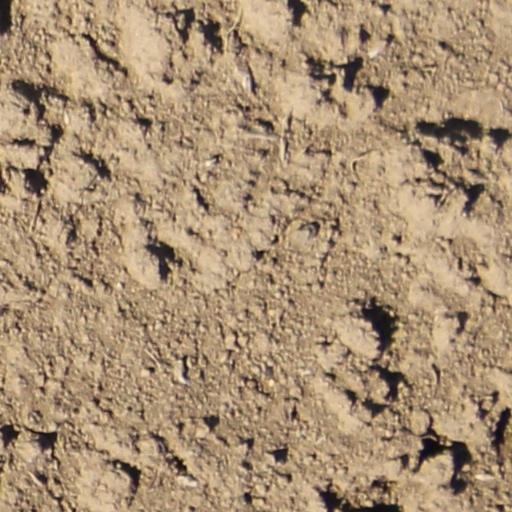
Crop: wheat